Jan Weenix

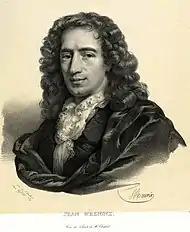
Jan Weenix, lithograph by Antoine Maurin (1783-1860)

Jan Weenix or Joannis Wenix (between 1641/164919 September 1719 (buried)) was a Dutch painter. He was trained by his father, Jan Baptist Weenix, together with his cousin Melchior d'Hondecoeter. Like his father, he painted various subjects, but is mostly known for his paintings of dead game and hunting scenes. Many paintings in this genre were formerly ascribed to the elder Weenix, but are now generally considered to be the work of the son.